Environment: real
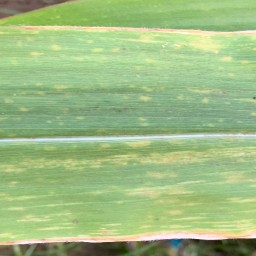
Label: lethal_necrosis